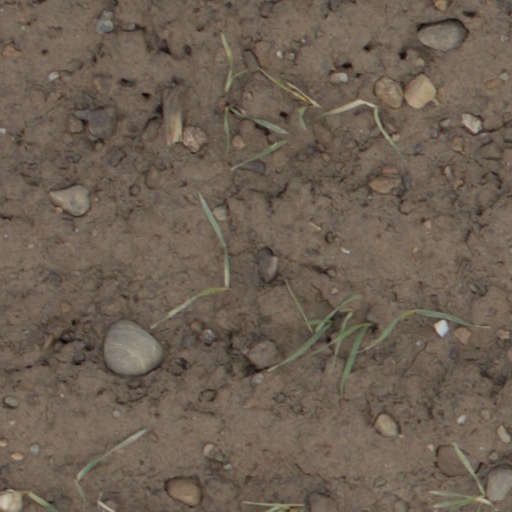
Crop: wheat